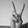
ASL letter: V